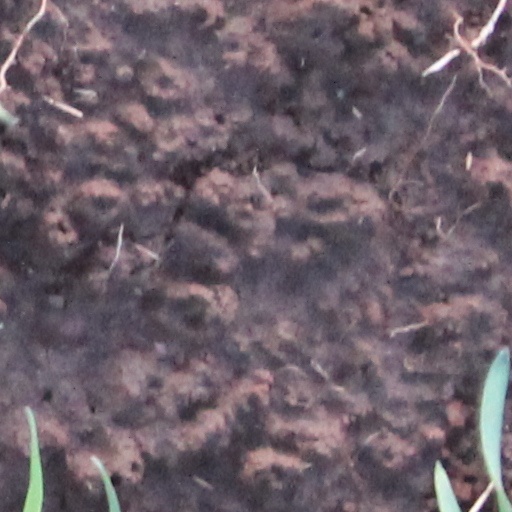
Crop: wheat